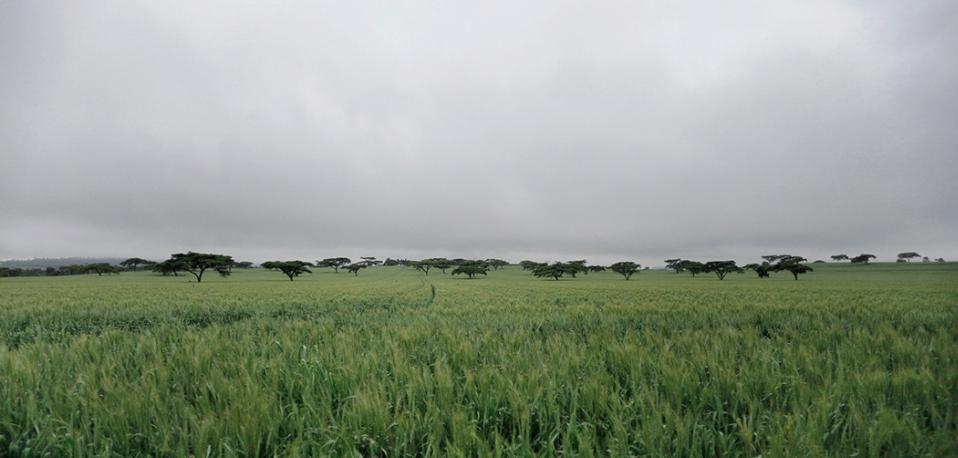
Mazingira mazuri na ya kuvutia ya eneo lenye uwazi mkubwa, kukiwa na nyasi refu za rangi ya kijani, miti ikionekana kwa mbali na wingu zito la rangi nyeupe lililotanda angani.